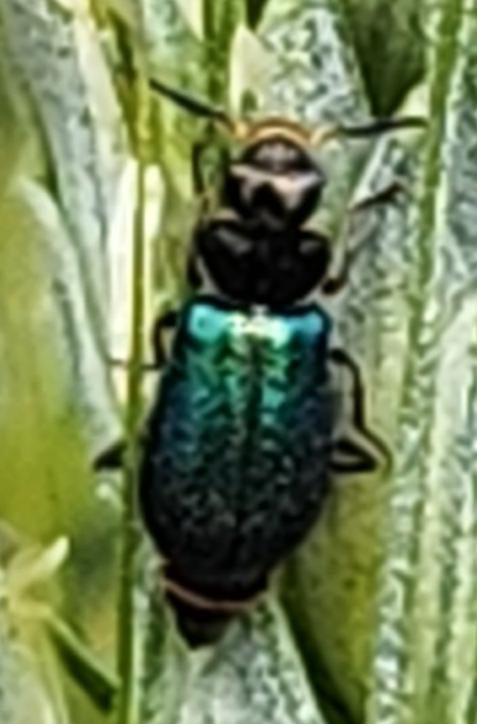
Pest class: predators